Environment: lab
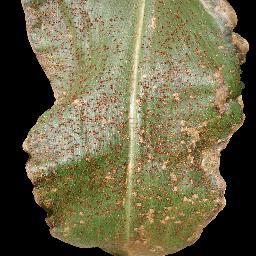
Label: common_rust